Friend of Dorothy

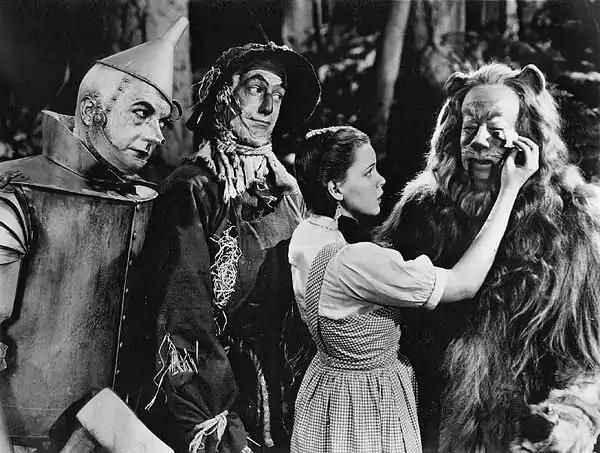
Dorothy (Judy Garland) and her "queer friends", based on whom the shibboleth may be coined.

The precise origin of the term is unknown. Some believe that it is derived from "The Road to Oz" (1909), a sequel to the first novel, "The Wonderful Wizard of Oz" (1900). The book introduces readers to Polychrome who, upon meeting Dorothy's travelling companions, exclaims, "You have some queer friends, Dorothy", and she replies, "The queerness doesn't matter, so long as they're friends." There are numerous references to LGBTQ characters and relationships, including a possible innuendo about bisexuality – when Dorothy asks Scarecrow which way to go on the yellow-brick road he says, "Of course some people go both ways" – although it is unknown whether they were intentionally included. For instance, in a case that may be seen as changing gender identity, or being transgender, Ozma, while still an infant, the baby daughter of the former King Pastoria of Oz, was given to the witch Mombi of the North by the Wizard of Oz. Mombi transformed Ozma into a boy and called him "Tip" (short for Tippetarius) in order to prevent the rightful ruler of Oz from ascending to the throne. Thus, Ozma spent her entire childhood with Mombi in the form of the boy Tip, and had no memory of ever having been a girl. Later, Princess Ozma would be the ruler of the fictional land of Oz. Princess Ozma has been referred to as “one of the first transgender characters in literature." This storyline was revived in the TV show "Emerald City" (2017).